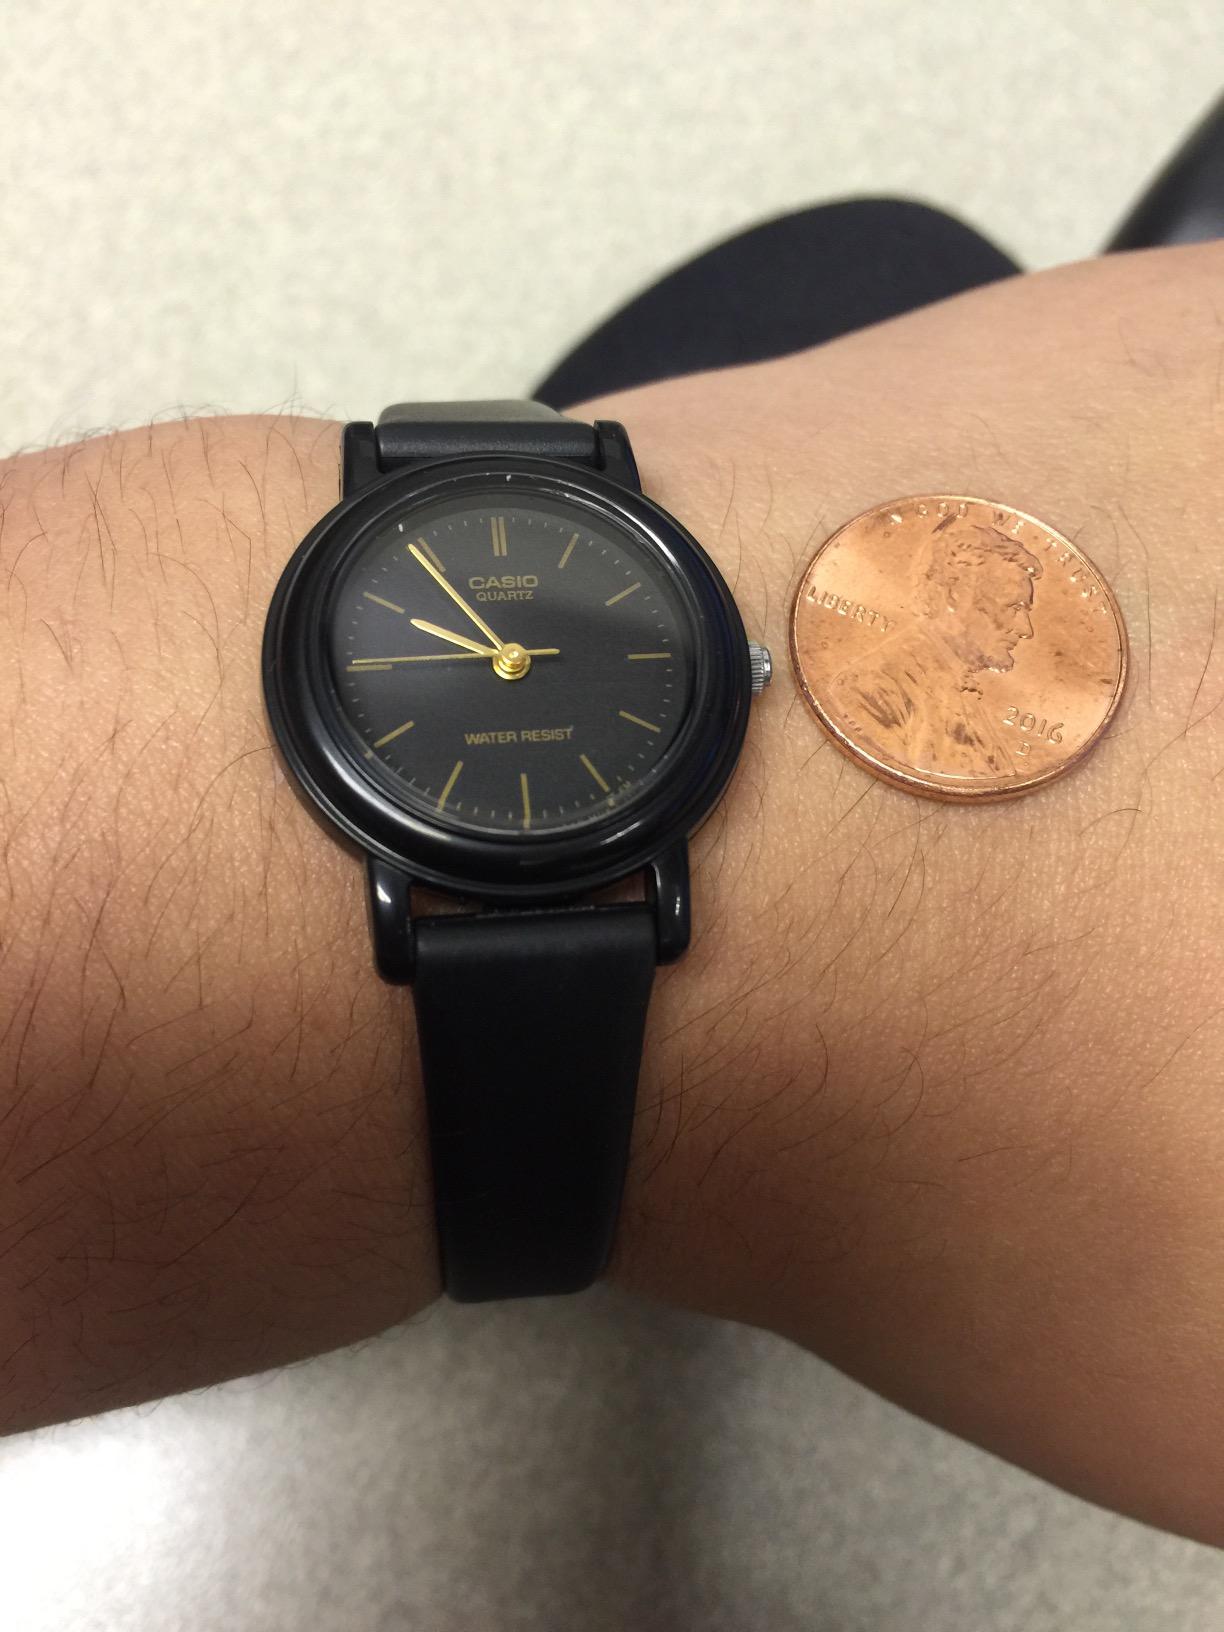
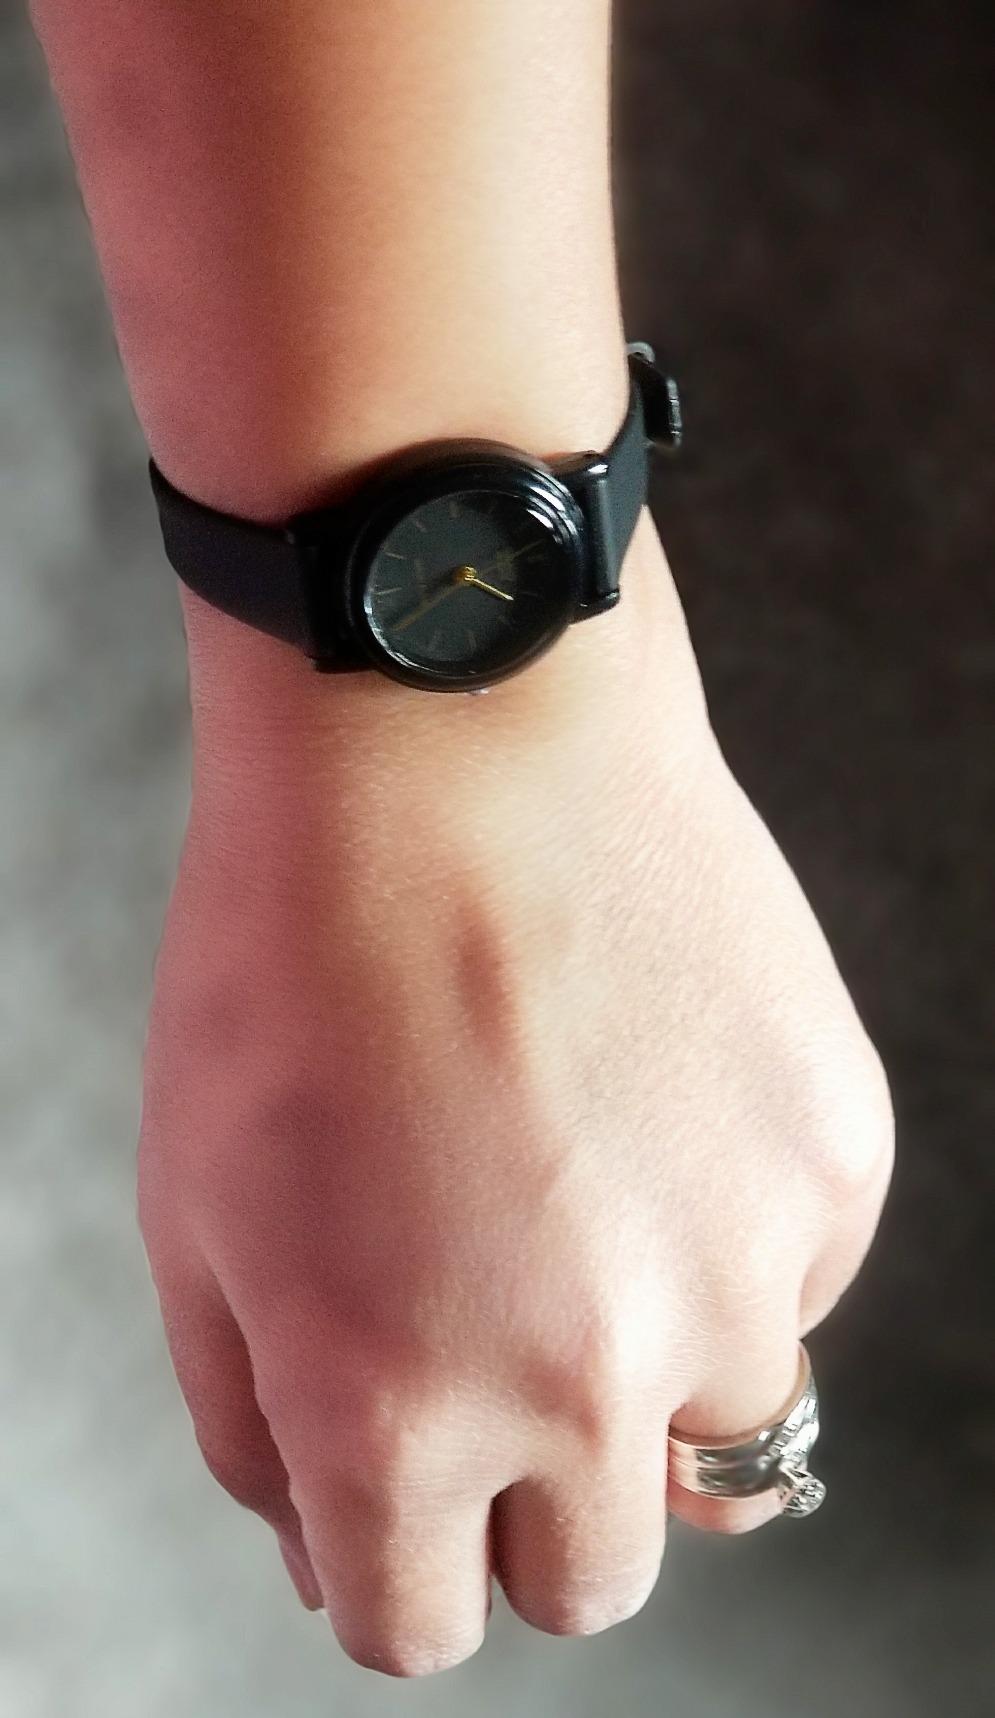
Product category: accessories_watch
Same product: yes